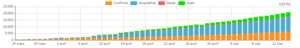
ÉVOLUTION DES CAS CUMULÉS - CHART3
La pandémie de Covid-19 est une crise sanitaire majeure provoquée par une maladie infectieuse émergente apparue fin 2019 en Chine continentale, la maladie à coronavirus 2019, dont l'agent pathogène est le SARS-CoV-2. Ce virus est à l'origine d'une pandémie, déclarée le 11 mars 2020 par l'Organisation mondiale de la santé. En Algérie, elle se propage à partir du 25 février 2020 lorsqu'un ressortissant italien est testé positif au SARS-CoV-2.